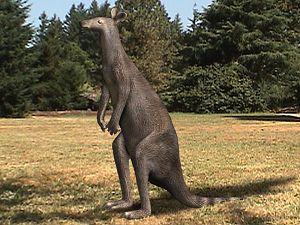
Protemnodon est un genre éteint de la mégafaune qui vivait en Australie et en Papouasie-Nouvelle-Guinée lors du Pléistocène.